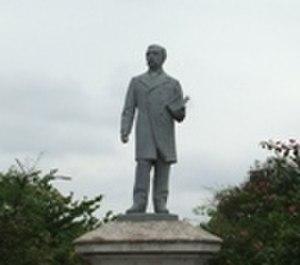
La fonderie Thiébaut Frères fut l’une des plus importantes fonderies d’art en France durant les XIXᵉ et XXᵉ siècle. Leurs réalisations sont visibles dans le monde entier.